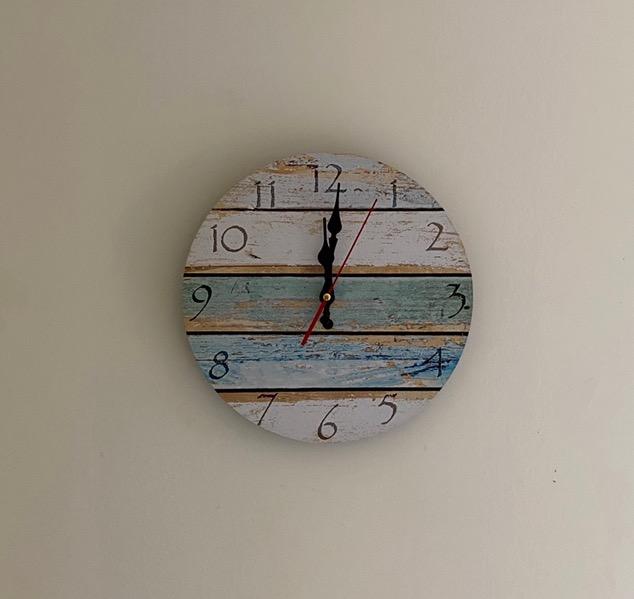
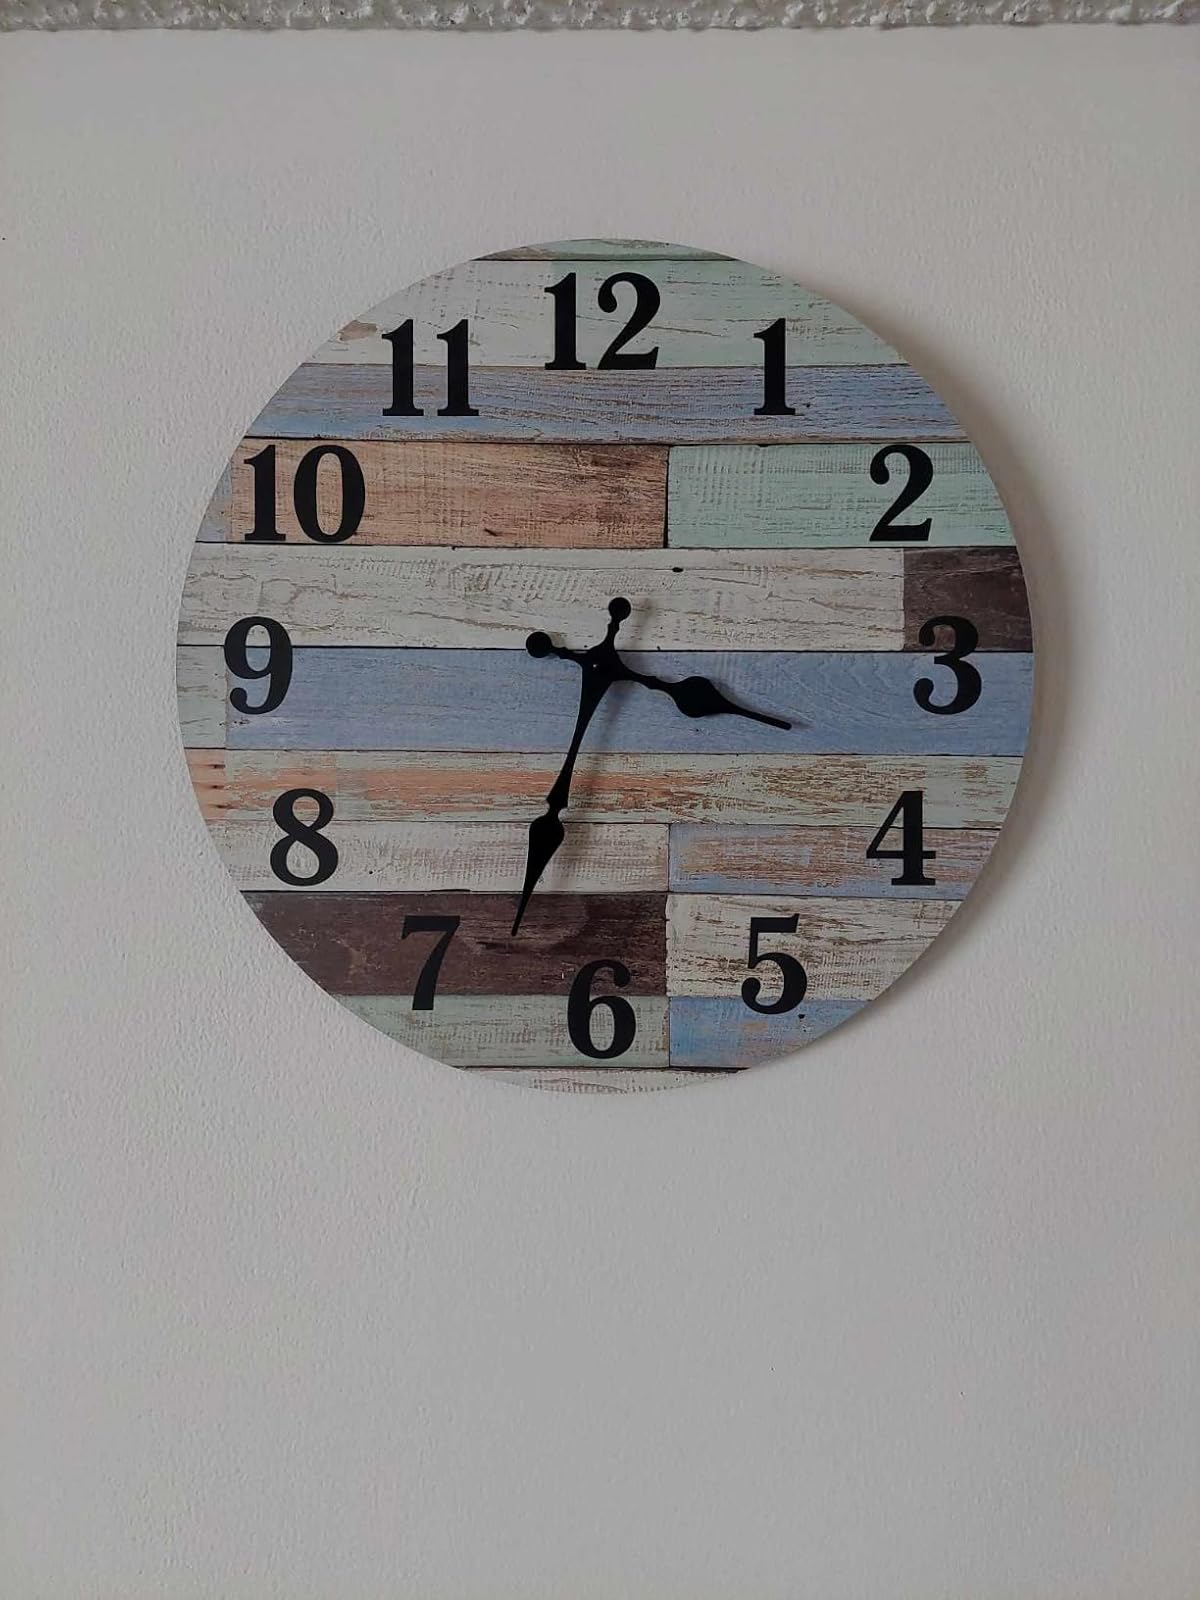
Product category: clock
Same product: no